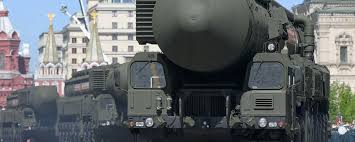
Label: Air Defense